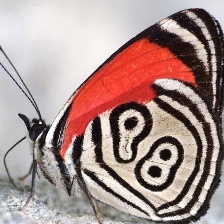
Species: AN 88